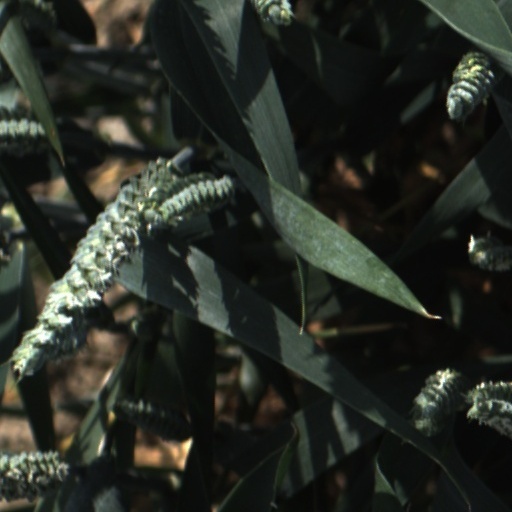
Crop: wheat